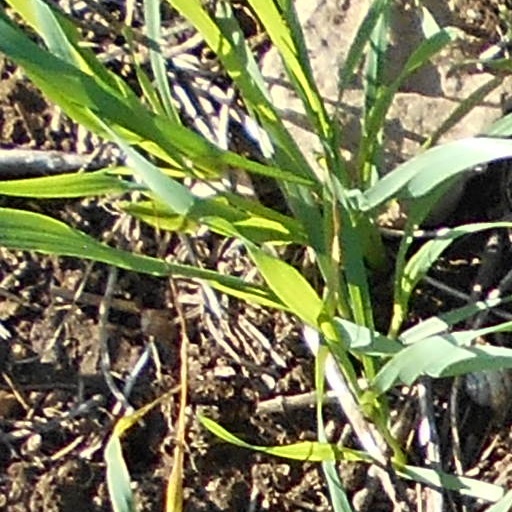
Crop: wheat